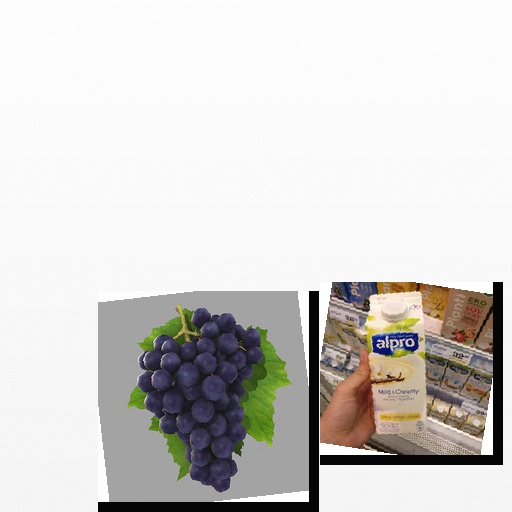
Food items: vanilla_soy_yogurt, grapes